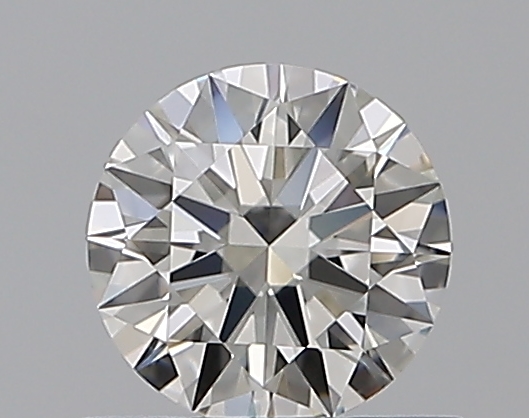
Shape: round
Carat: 0.51
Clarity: VVS2
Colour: I
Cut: EX
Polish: EX
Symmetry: EX
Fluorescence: F
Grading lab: GIA
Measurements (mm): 5.16 x 5.19 x 3.11